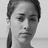
Emotion: neutral